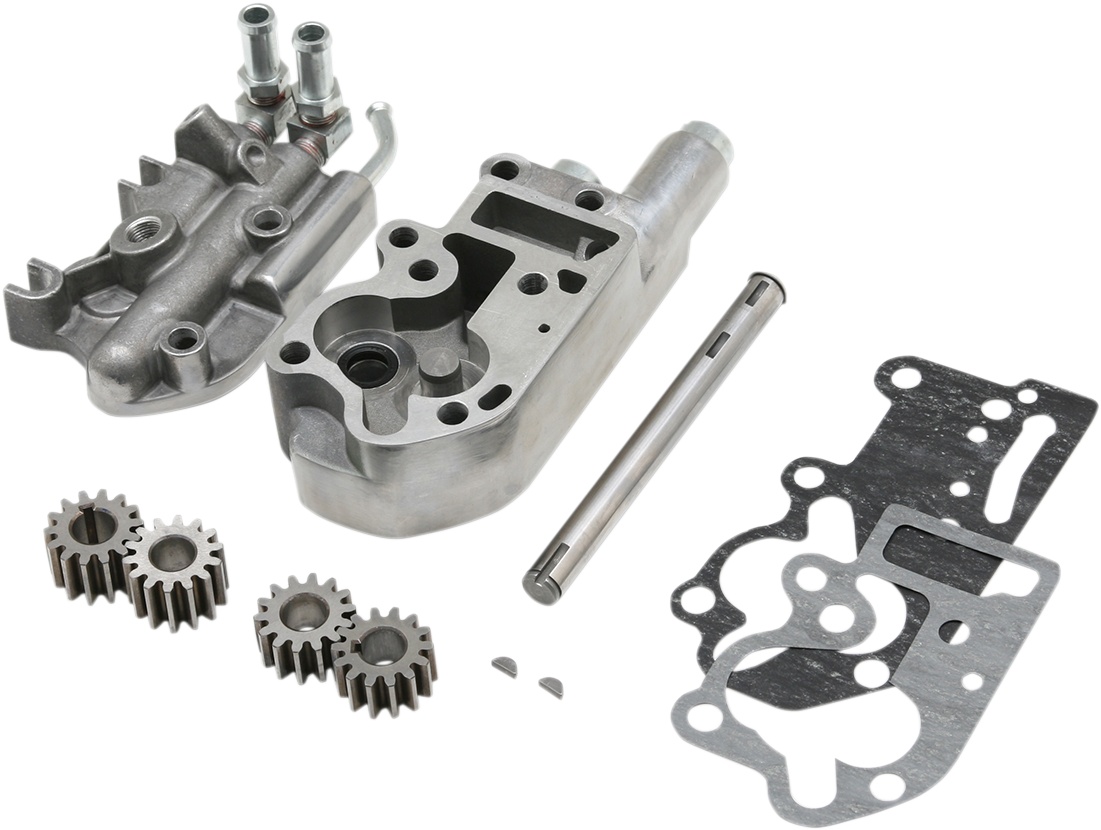
Oil Pump Assembly - Big Twin 1973 - 1991
High-quality replacement cast aluminum pump body with steel gears and shaft Raw cast aluminum finish Gaskets and seals included; mounting hardware sold separately
Brand: DRAG SPECIALTIES
Category: Vehicles & Parts > Vehicle Parts & Accessories > Motor Vehicle Parts > Motor Vehicle Engine Oil Circulation > Oil Pumps